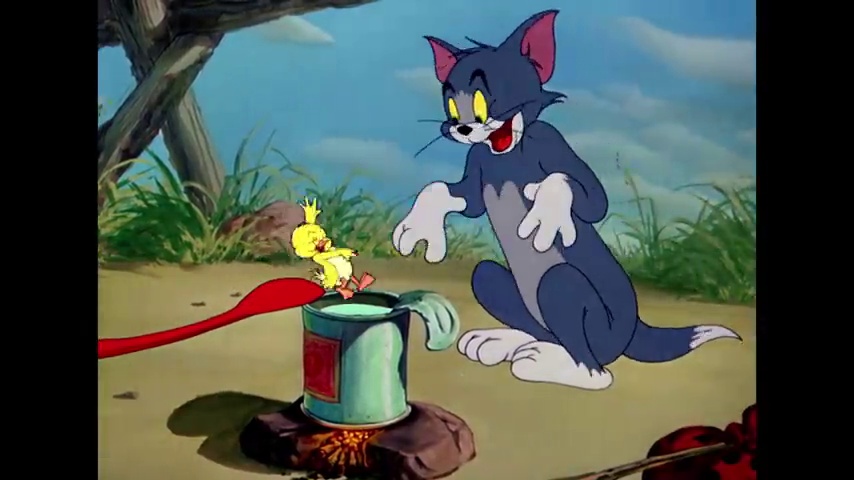
Portrait style: Cartoon Portrait